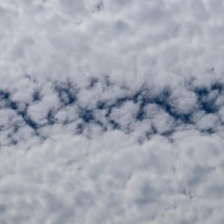
Cloud type: Cirrocumulus